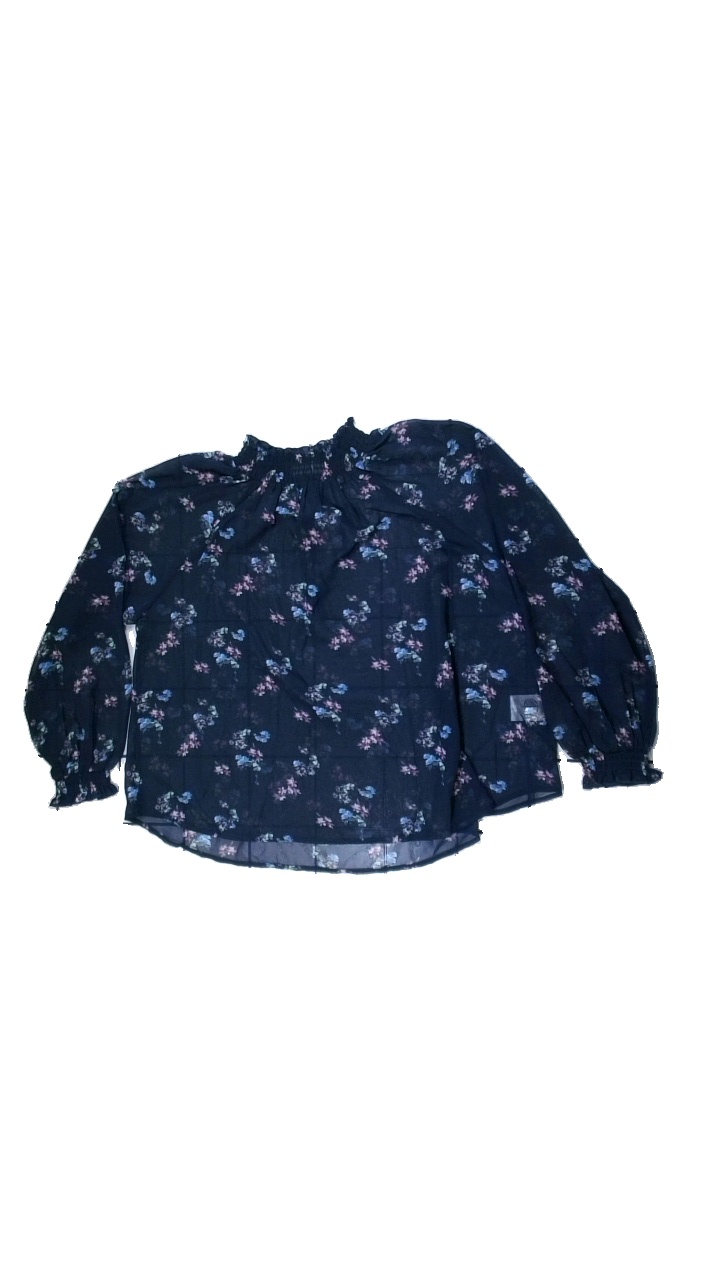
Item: Top (Ladies)
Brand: Lager 157
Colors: Blue, Pink, Green
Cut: Turtle neck, Loose
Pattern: Floral print
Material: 100% polyester
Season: All
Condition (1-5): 5
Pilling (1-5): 5
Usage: Reuse
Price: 50-100